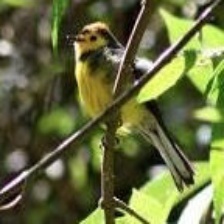
Species: ALTAMIRA YELLOWTHROAT
Scientific name: GEOTHLYPIS FLAVOVELATA